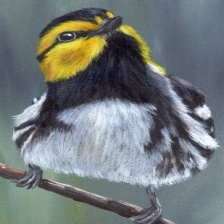
Species: GOLDEN CHEEKED WARBLER
Scientific name: SETOPHAGA CHRYSOPARIA